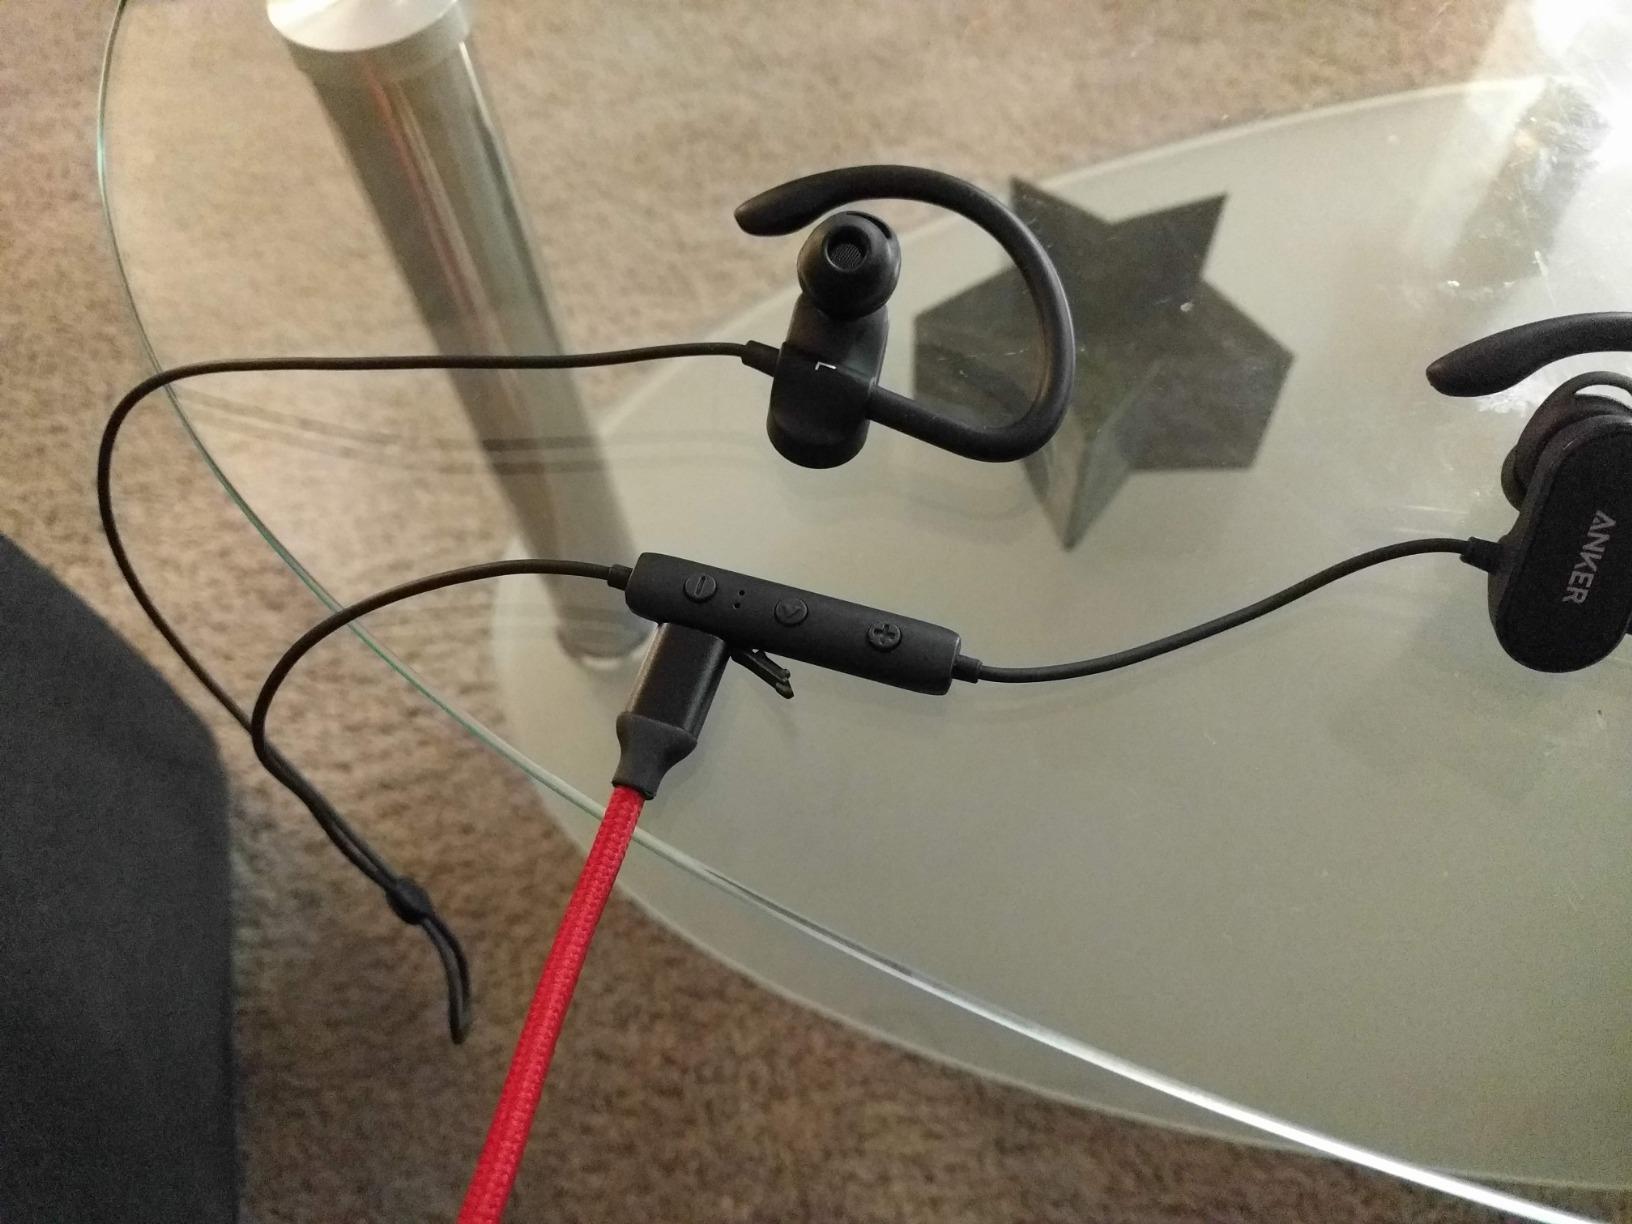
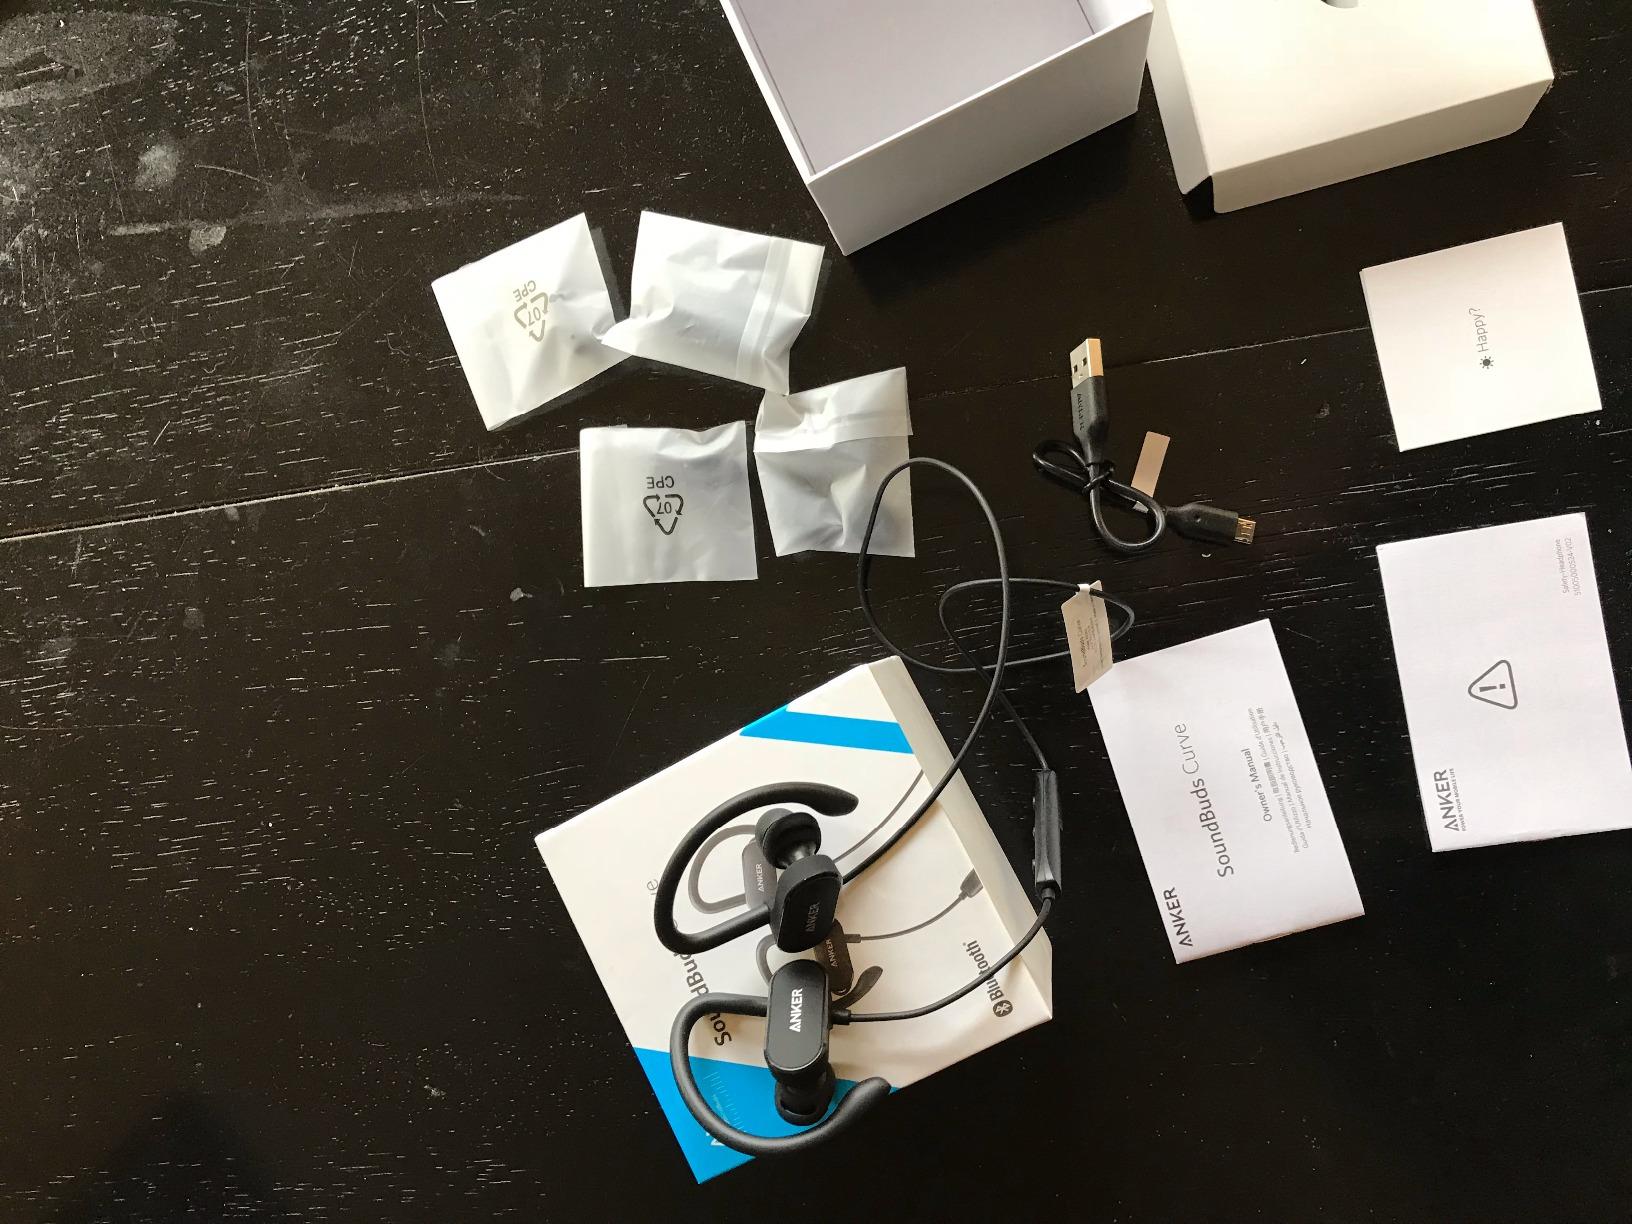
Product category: headphones
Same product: yes